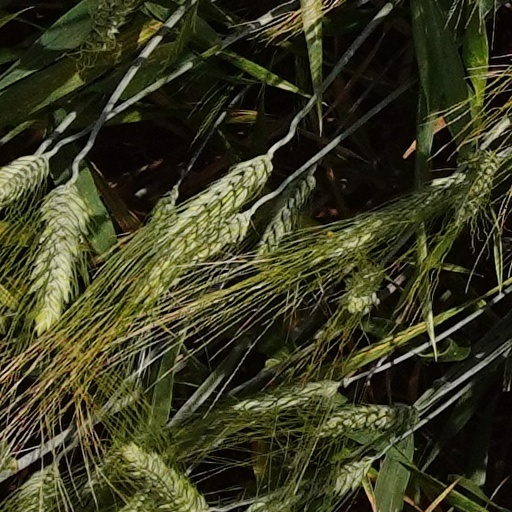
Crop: wheat